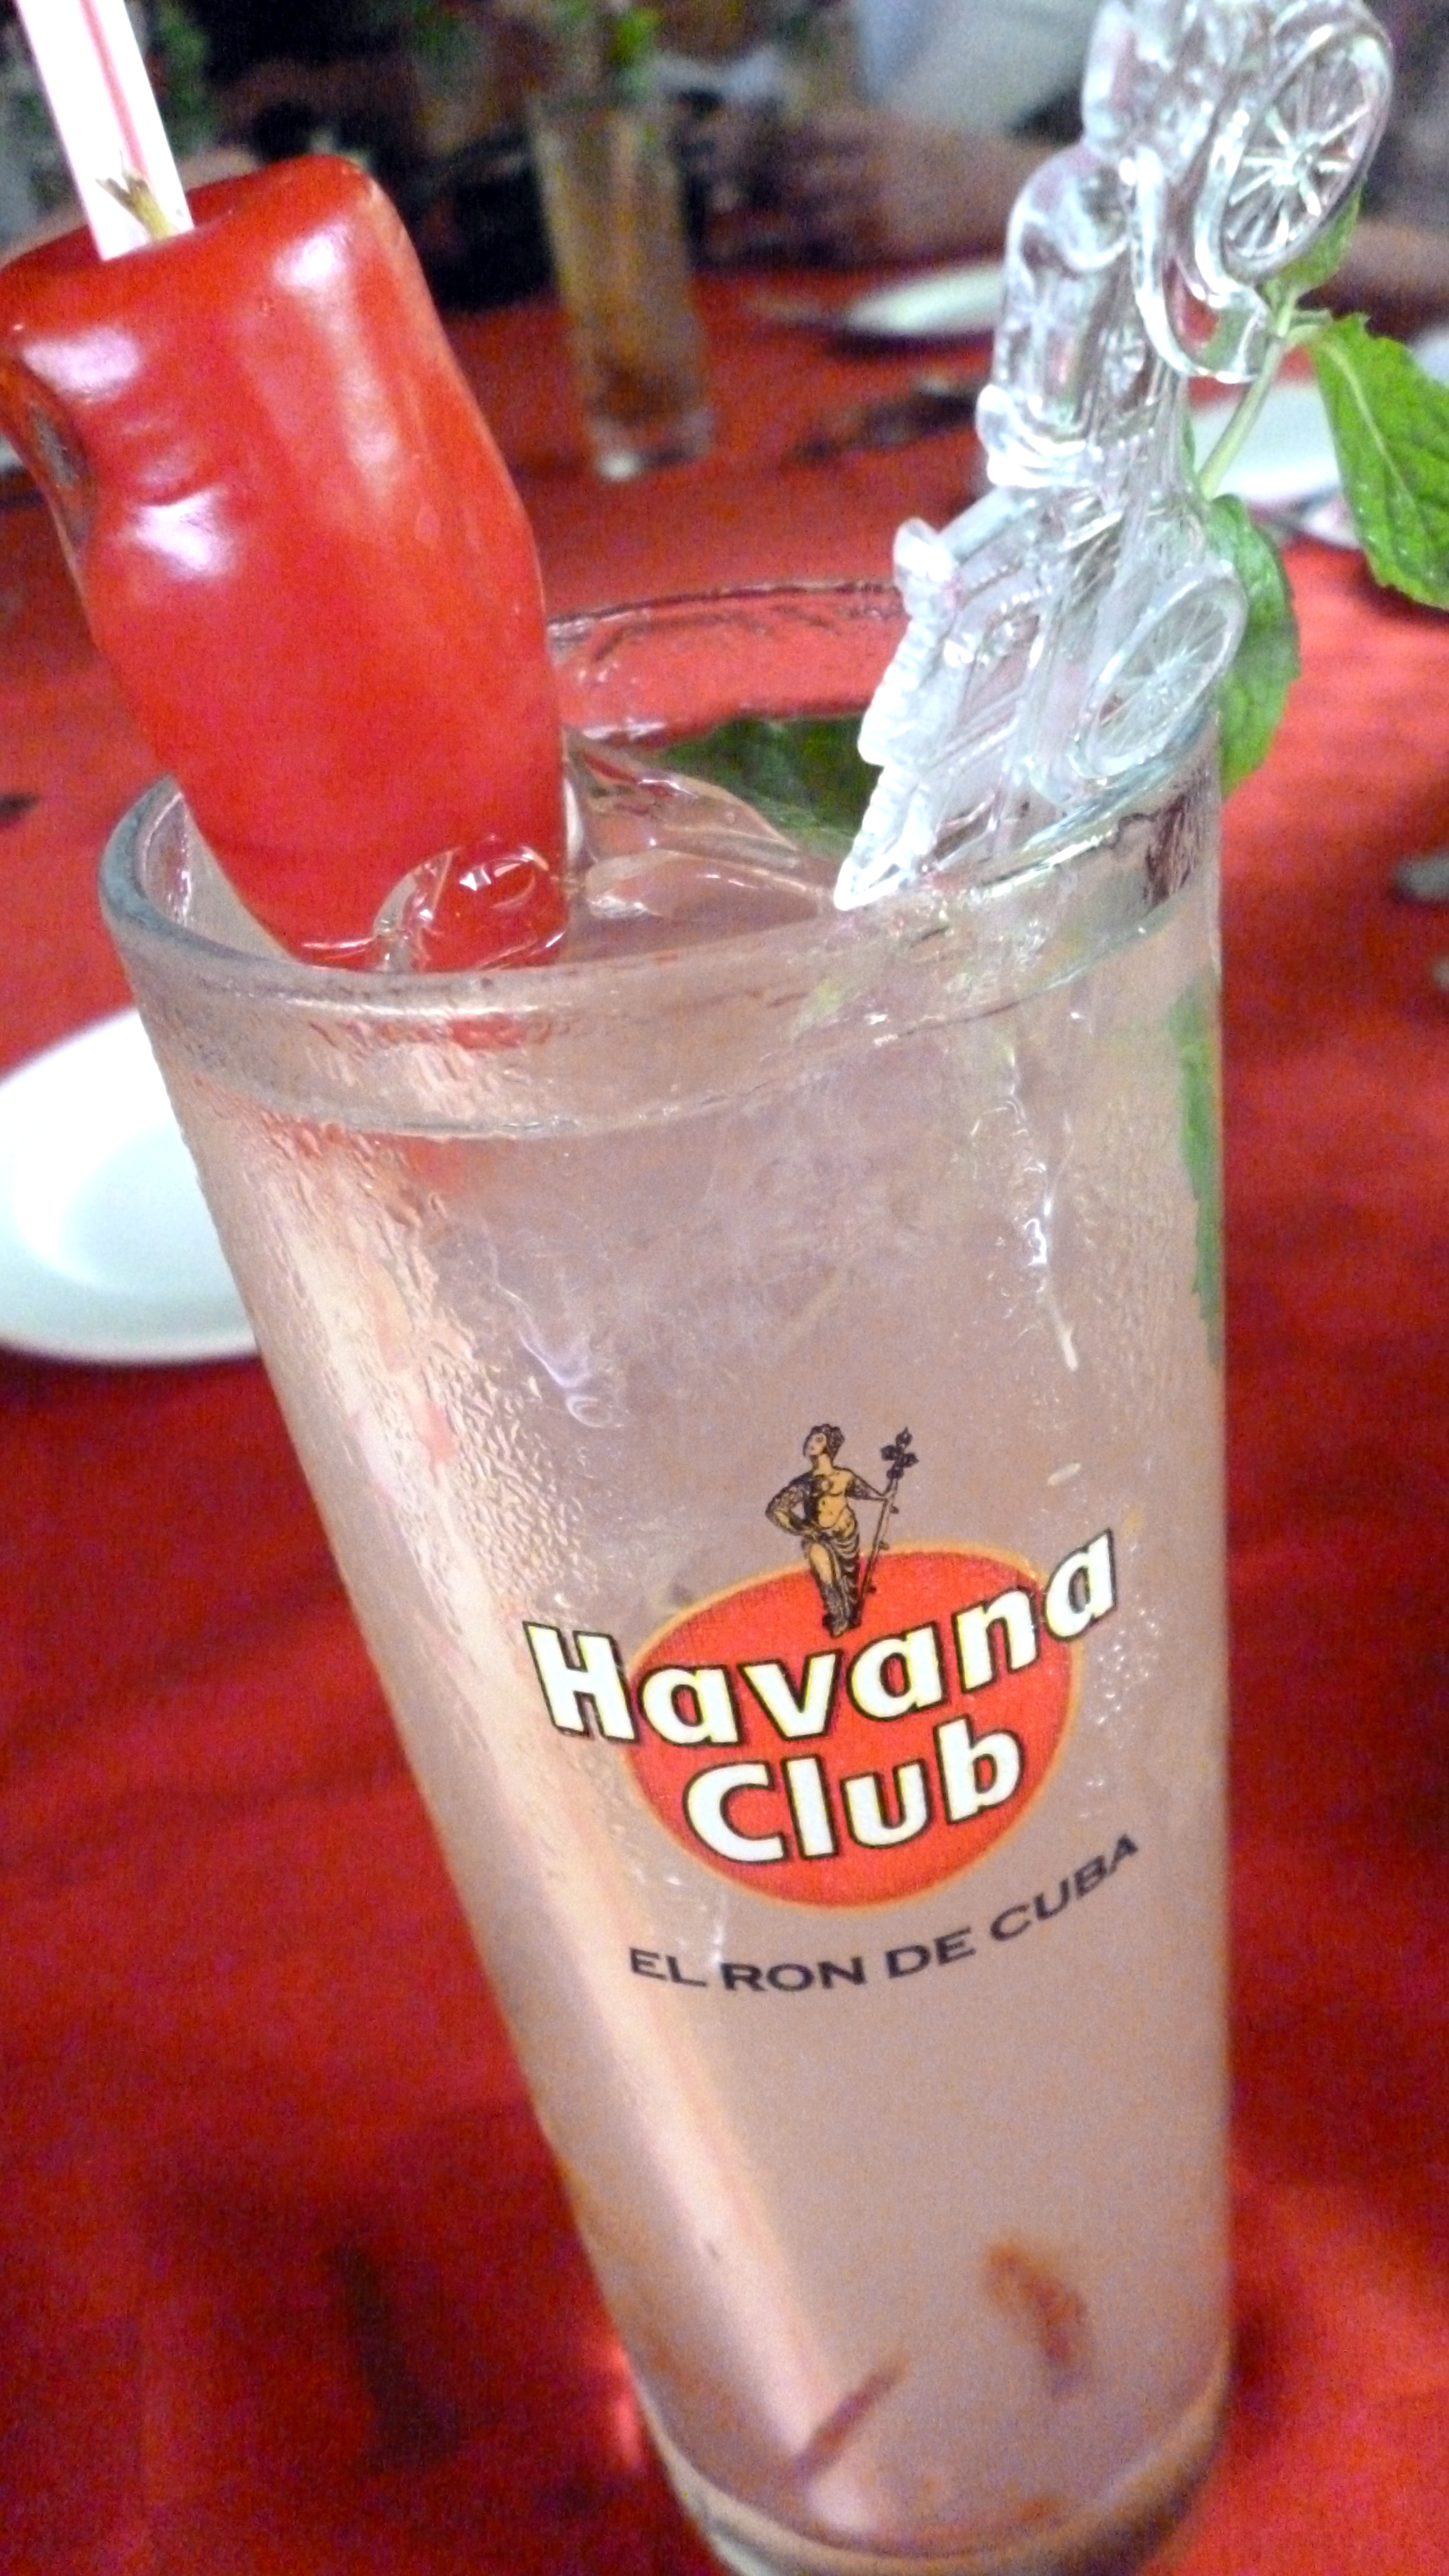
ice, food, pepper, tropical, beverage, drink, alcohol, cocktail, mojito, cuba, garnish, cool, liqueur, rum, alcoholic beverage, singapore sling, distilled beverage, non alcoholic beverage, mai tai, italian soda